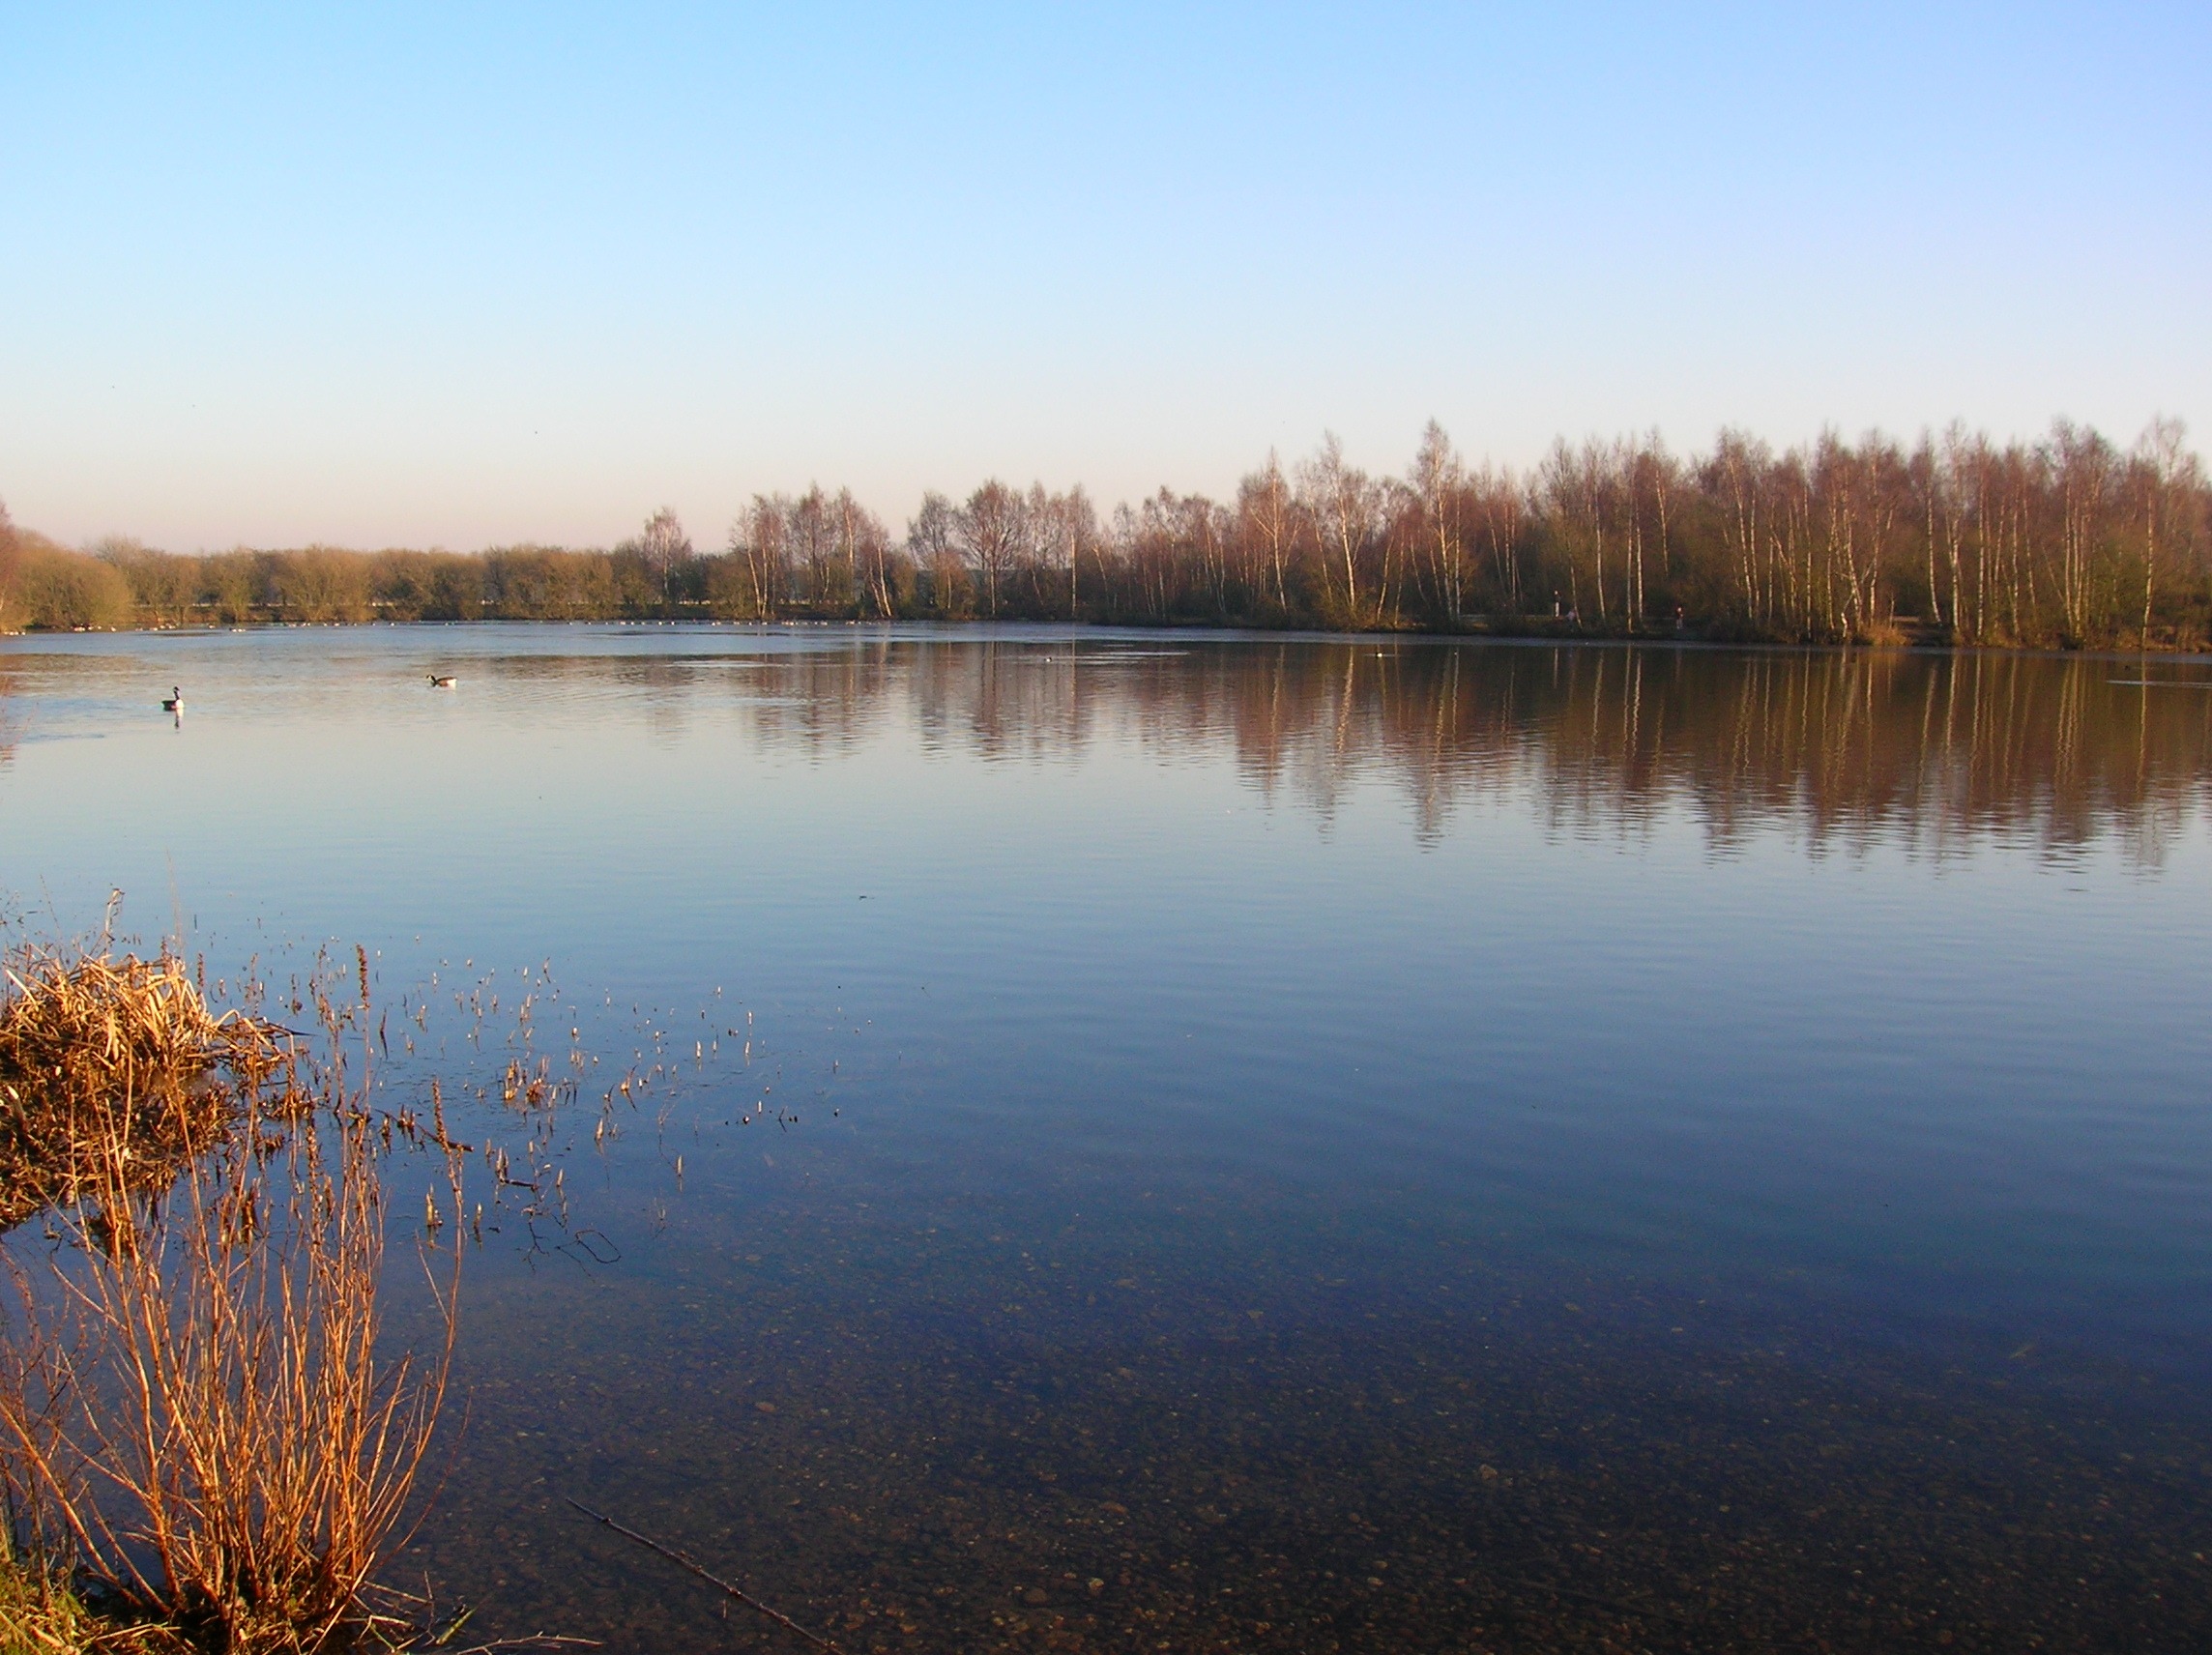
landscape, tree, water, nature, marsh, wilderness, sunrise, sunset, morning, shore, lake, dawn, river, dusk, pond, evening, reflection, autumn, scenery, reservoir, body of water, wetland, loch, natural water, natural environment, atmospheric phenomenon, daneshill